Quedlinburg station

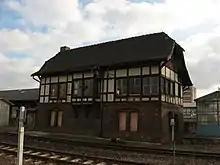
Former Qmf signalbox

In the spring of 2009, "Mitteldeutsche Baustoffe GmbH" was commissioned to rehabilitate the already disused and isolated second track between the Magdeburger Straße level crossing and the former Groß Orden siding. A railway loading plant for gravel and greywacke was built in the area of the former coal yard. Goods from "Bode Kieswerk" in Ditfurt, two kilometres away, and from the quarry in Rieder, twelve kilometers away, are transhipped from trucks to trains here. It was planned to resume operations after the restoration of the siding on 24 June 2009 and the relocation of two kilometres of track from the end of July 2009, but trial operations could only start in October 2009 and regular operations began on 12 May 2010. Annual traffic of about 200,000 ton was sought. Trains up to 590 metres-long were to be used. The 126 tonne heavy diesel locomotive (Voith Maxima 40 CC) that hauled this traffic was named "Quedlinburg" on 27 May 2011.